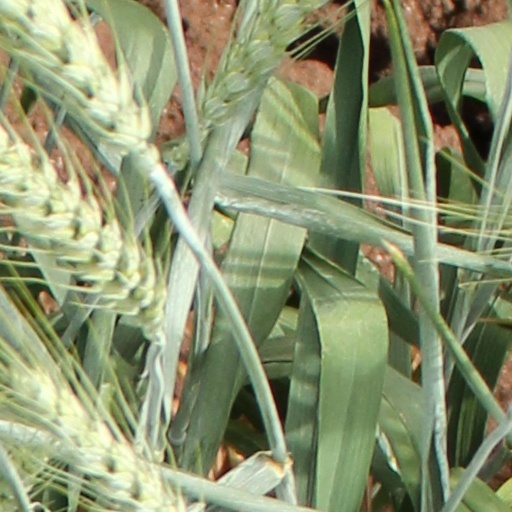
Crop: wheat